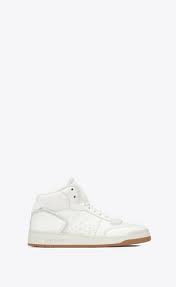
Label: Sneaker